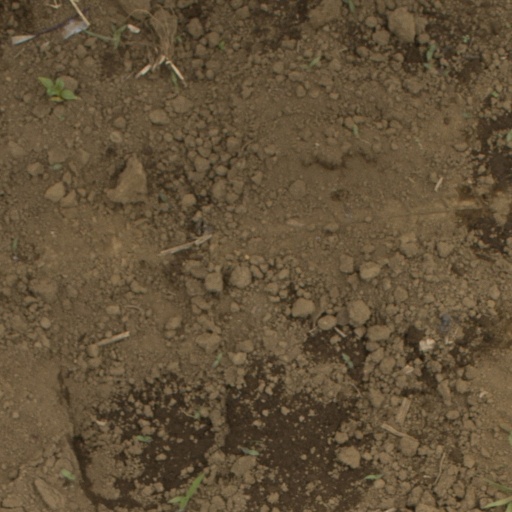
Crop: Jerusalem artichoke